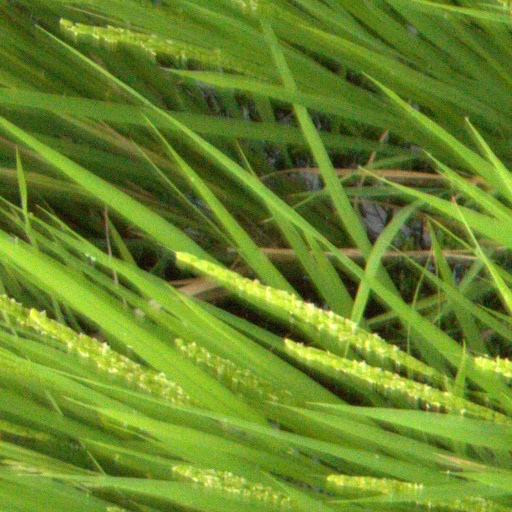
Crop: rice